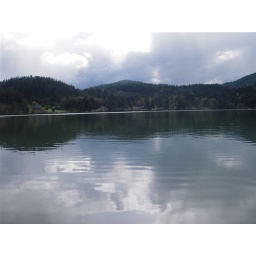
clouds over water